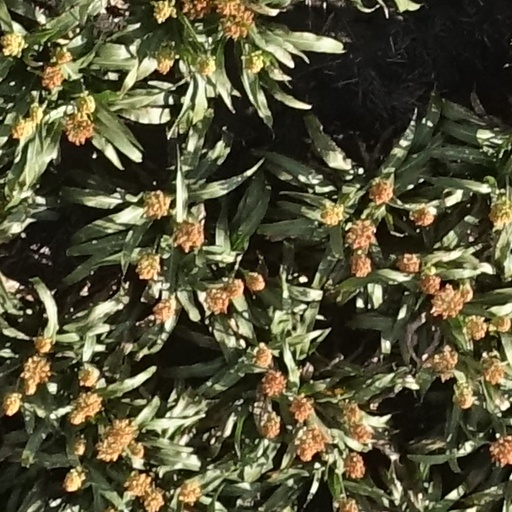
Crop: sorghum